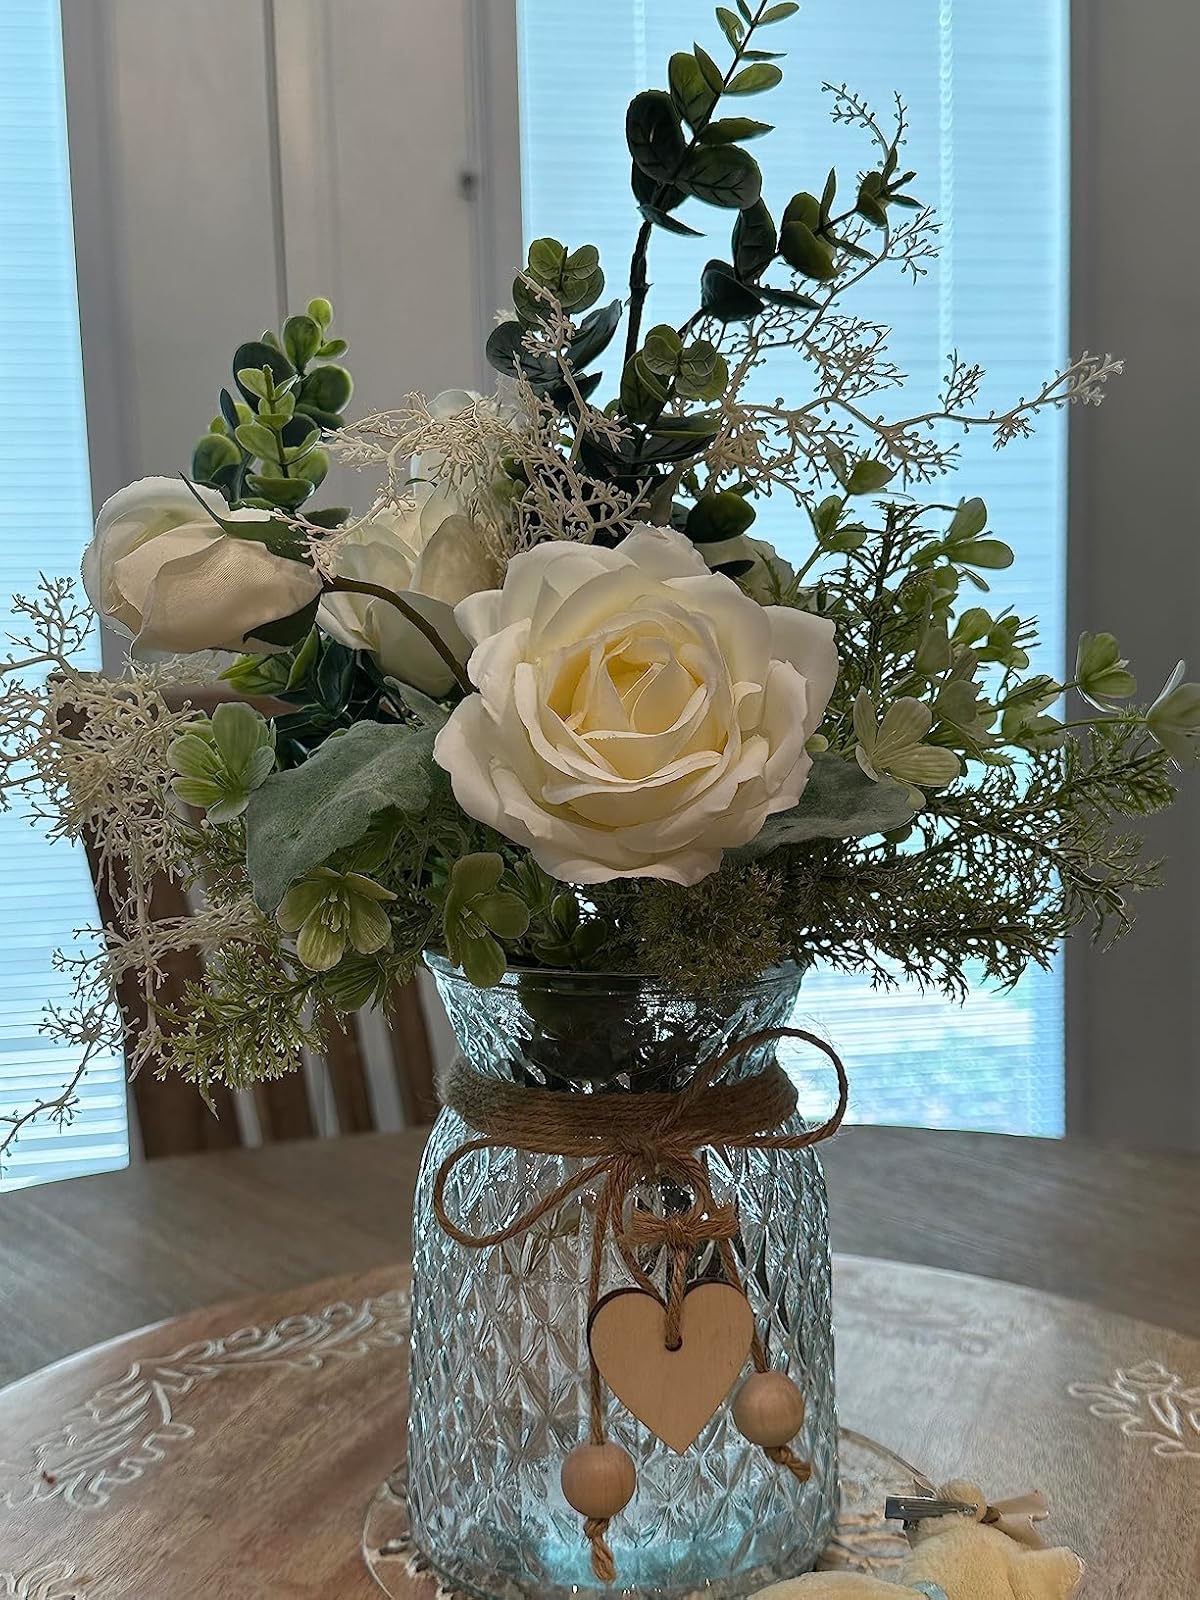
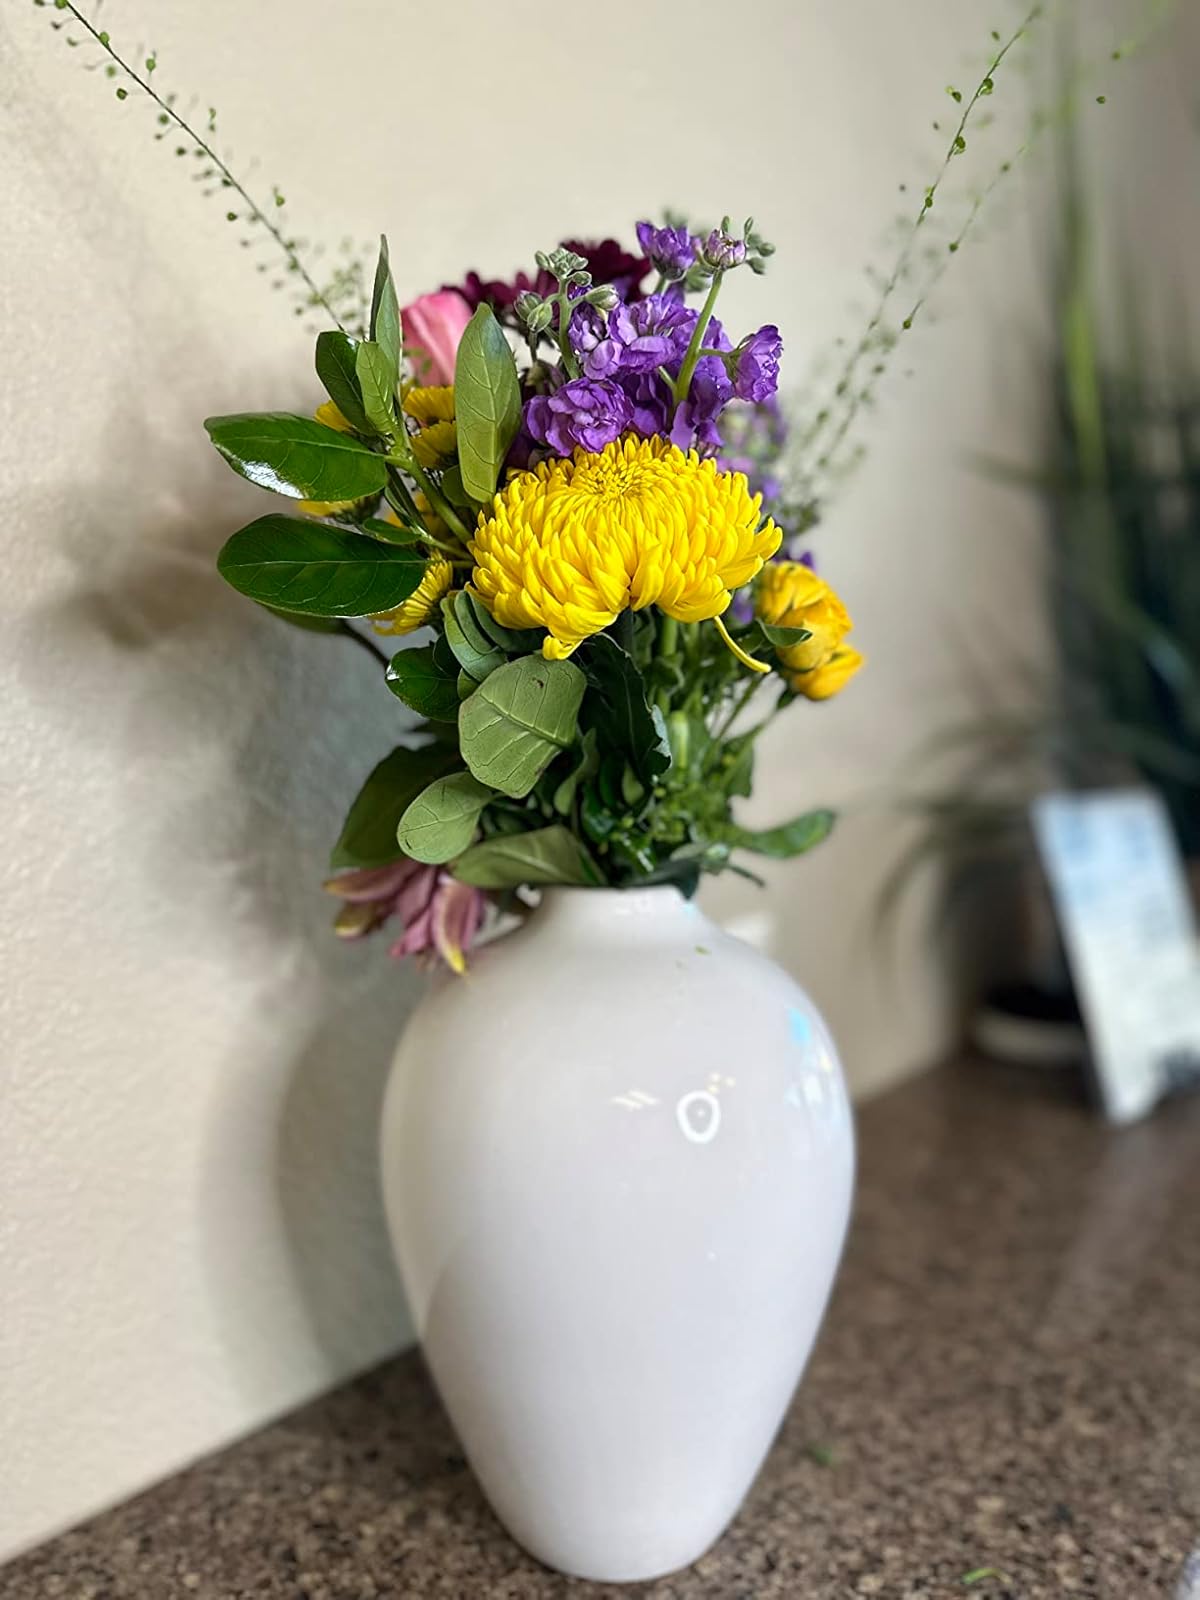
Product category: vase
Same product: no